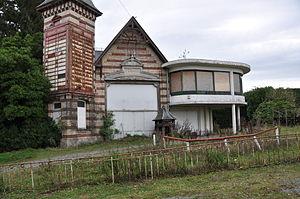
Pesage de Boitsfort
L'hippodrome de Boitsfort, aménagé à partir de 1875 par la Société d'Encouragement des races de chevaux et le développement des courses en Belgique, était auparavant le seul hippodrome belge installé dans l'agglomération bruxelloise. Il est fréquenté depuis 1987 par des joggeurs et des joueurs de golf comme l'est aussi l'hippodrome de Sterrebeek depuis 2006. Des trois principaux hippodromes belges à l'abandon, à savoir; Boitsfort, Groenendael et Sterrebeek, c'est celui qui garde le plus son caractère originel.